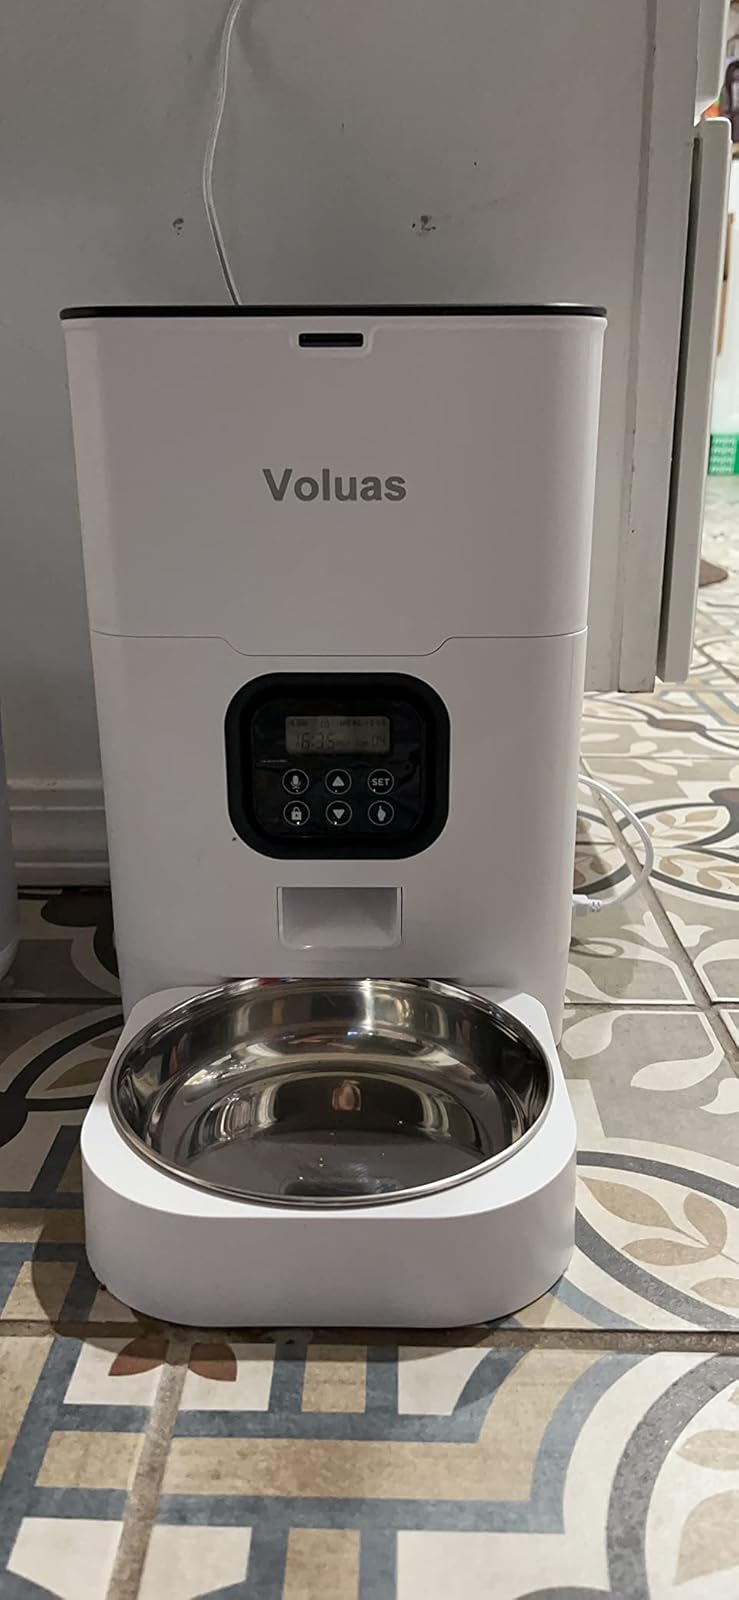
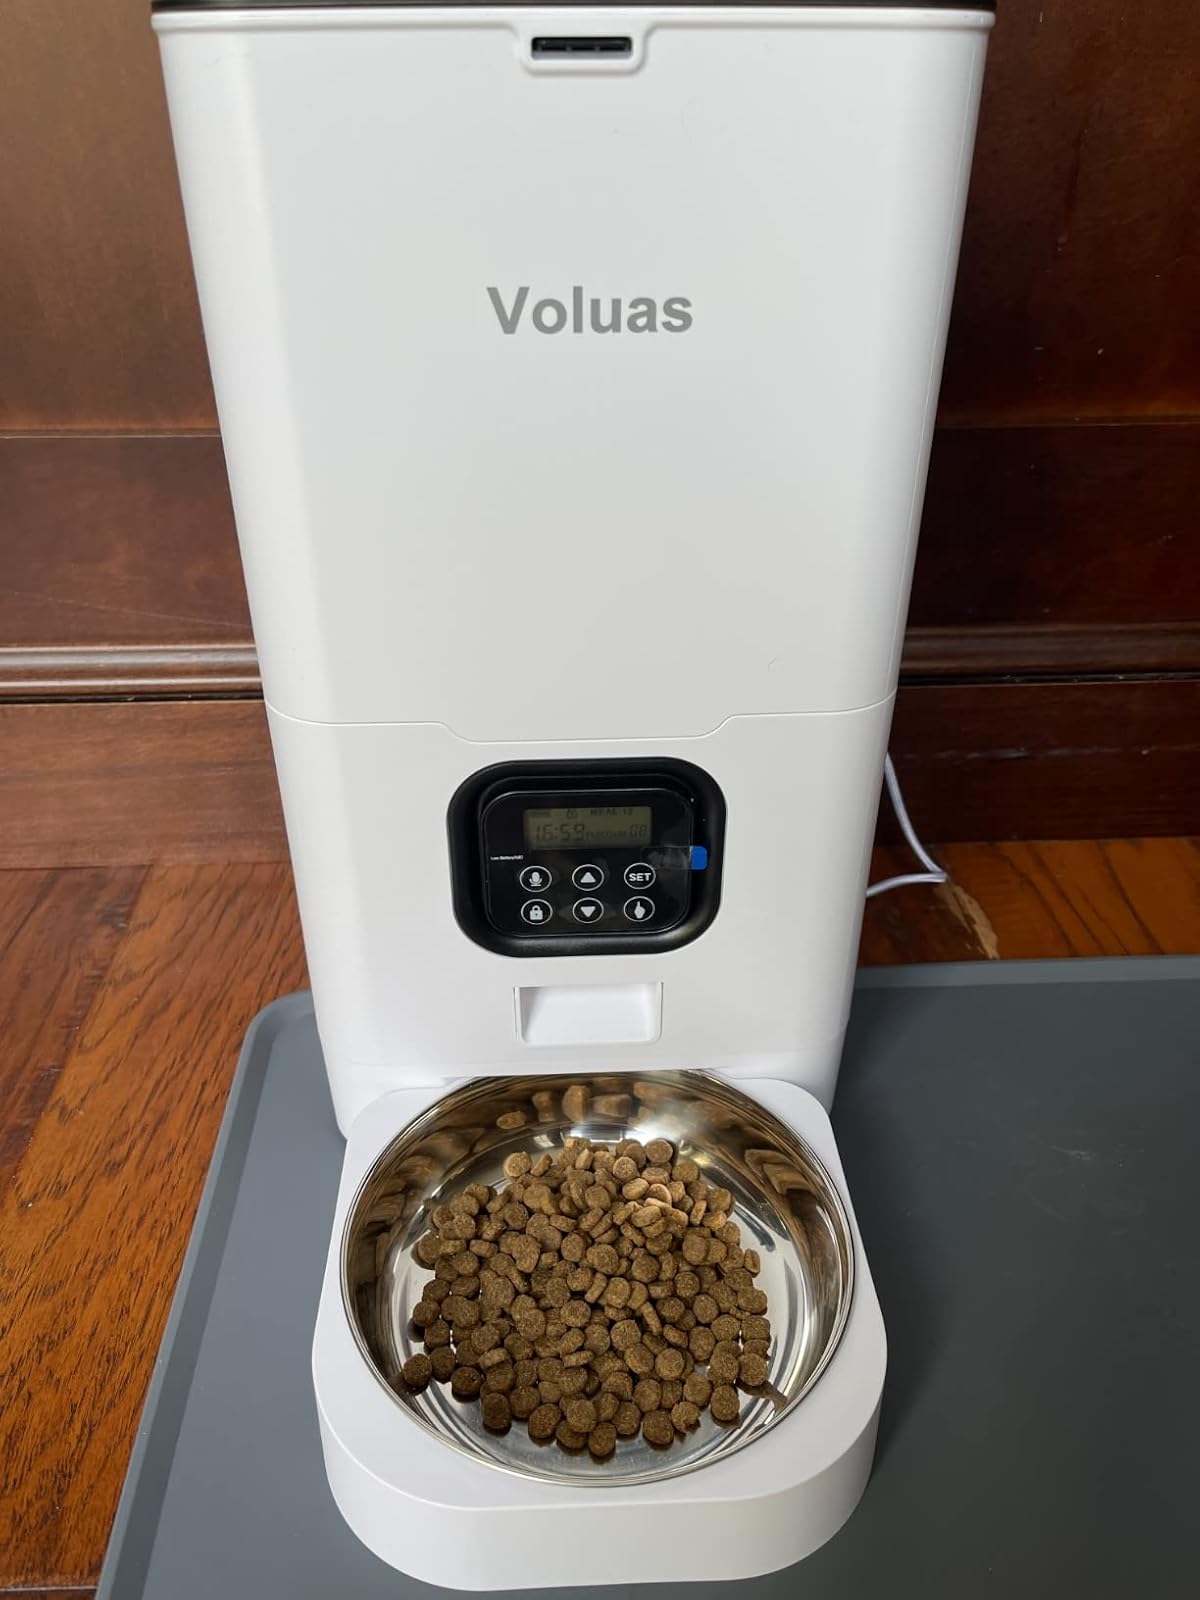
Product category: items_feeder
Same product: yes